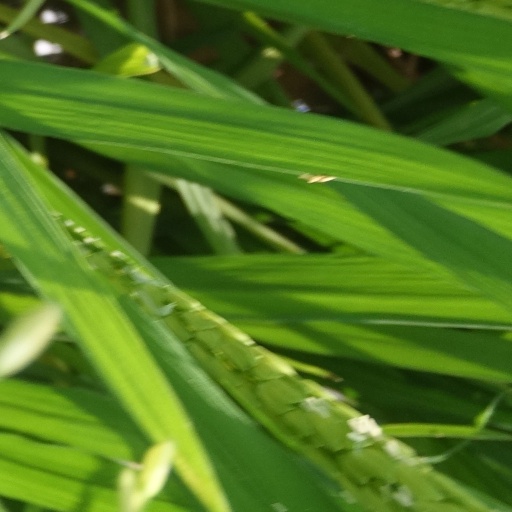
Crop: rice